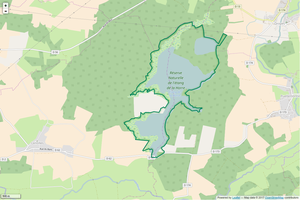
Périmètre de la RNN de l'Etang de la Horre.
La Réserve naturelle nationale de l'étang de la Horre est une réserve naturelle nationale de la région Grand Est. Créée en 2000, elle s'étend sur 415 ha et protège un étang de Champagne humide et ses abords.